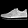
Label: Sneaker